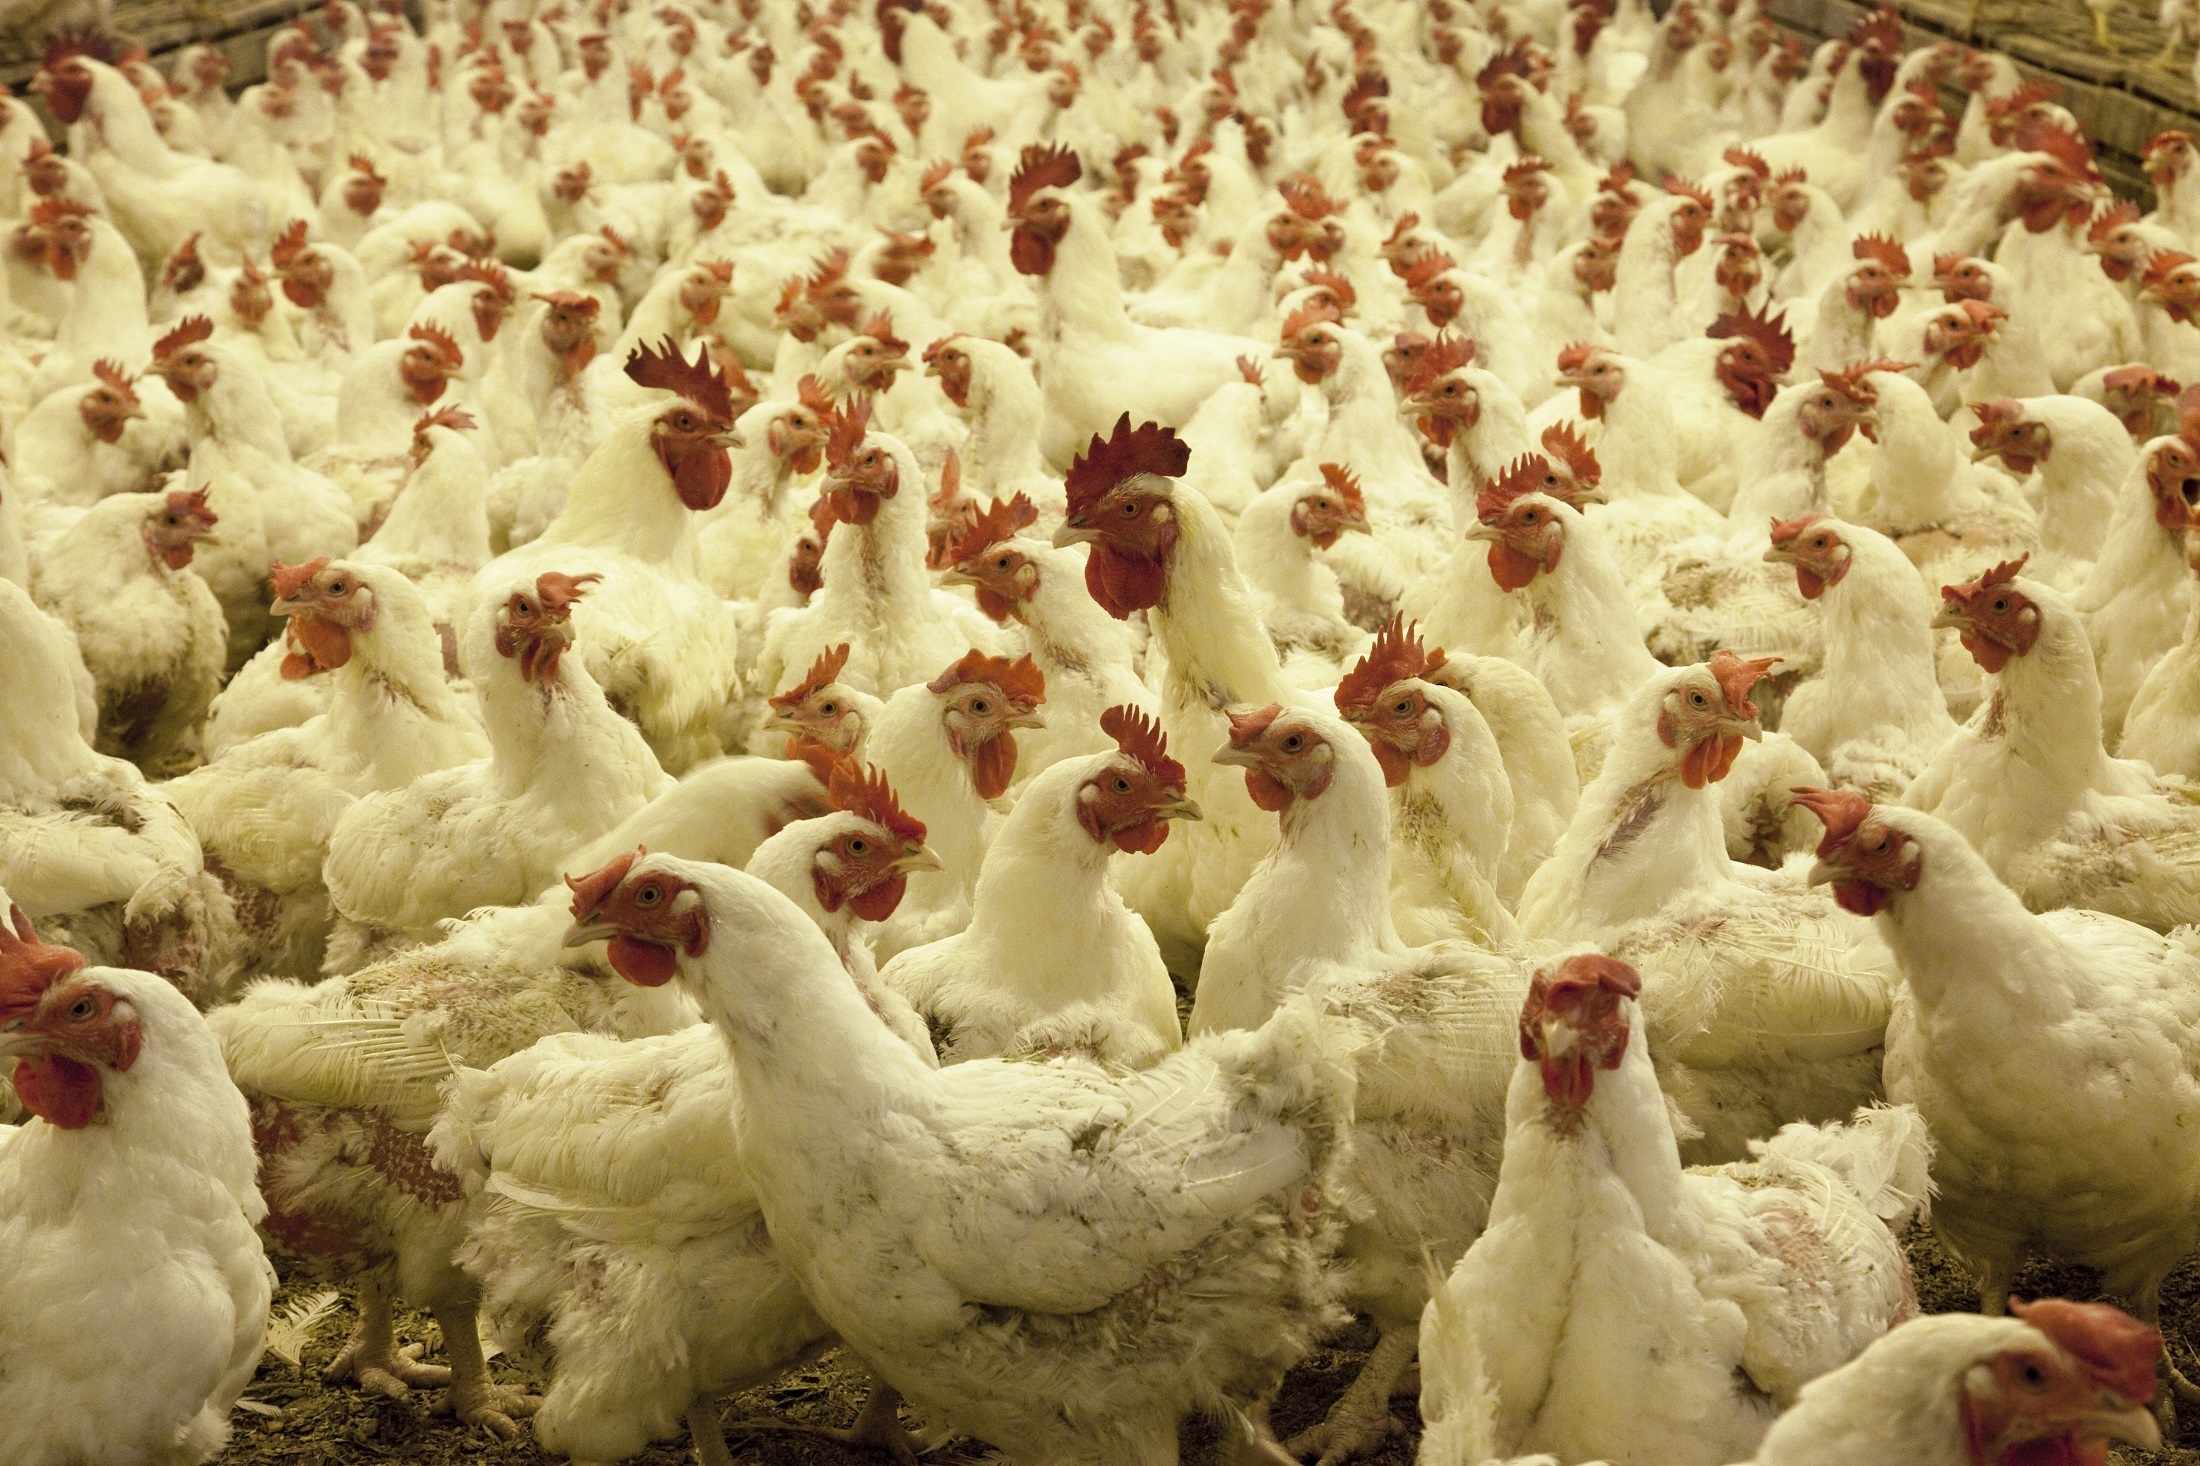
nature, bird, white, rural, farming, beak, livestock, agriculture, feather, chicken, birds, animals, galliformes, turkey, eggs, vertebrate, domestic, chickens, phasianidae, barnyard, poultry farm, domesticated turkey